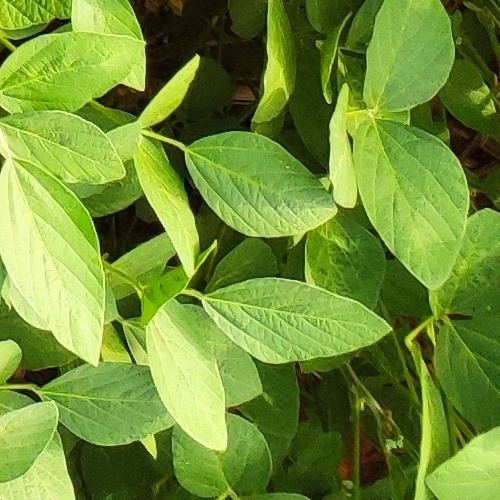
Label: Healthy